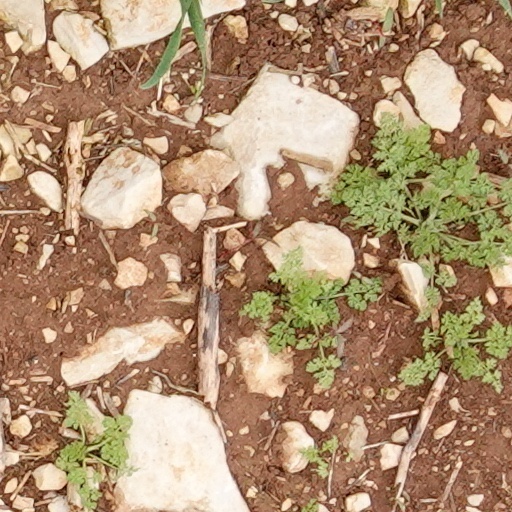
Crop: wheat